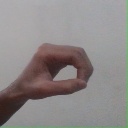
अक्षर: औ